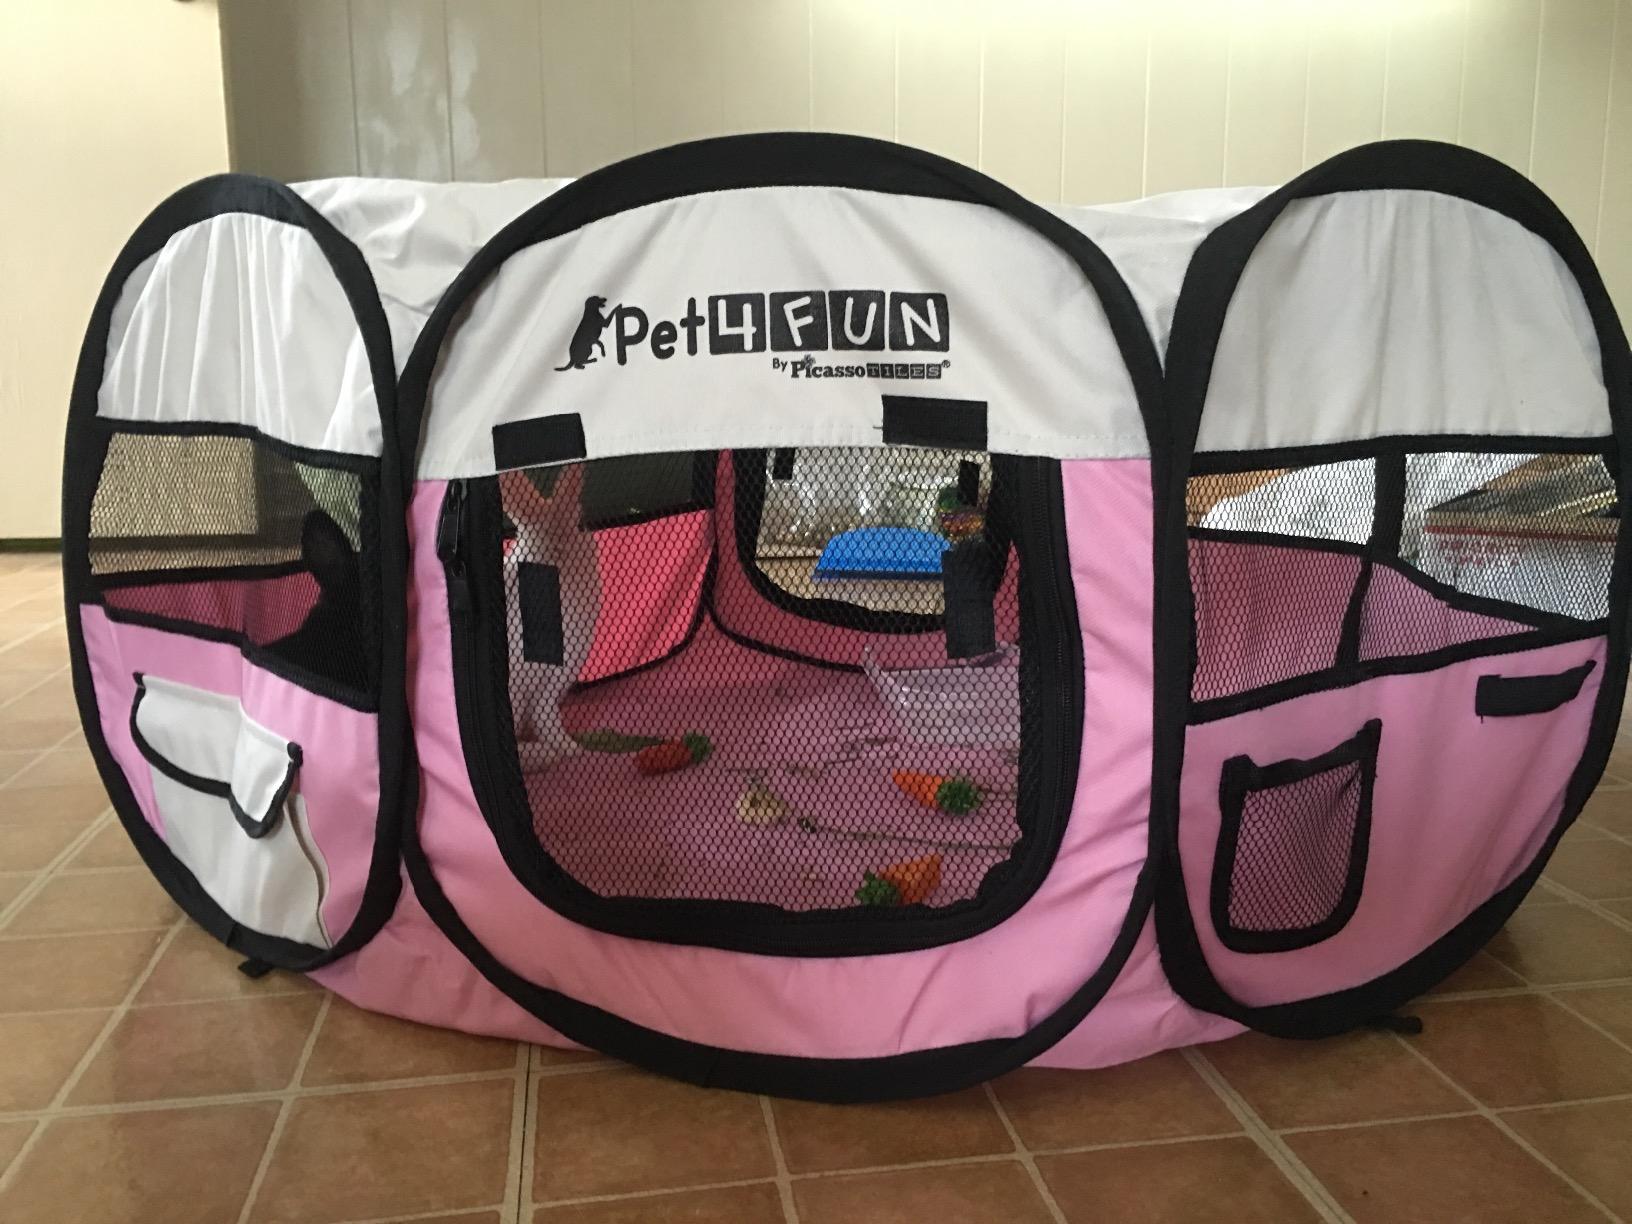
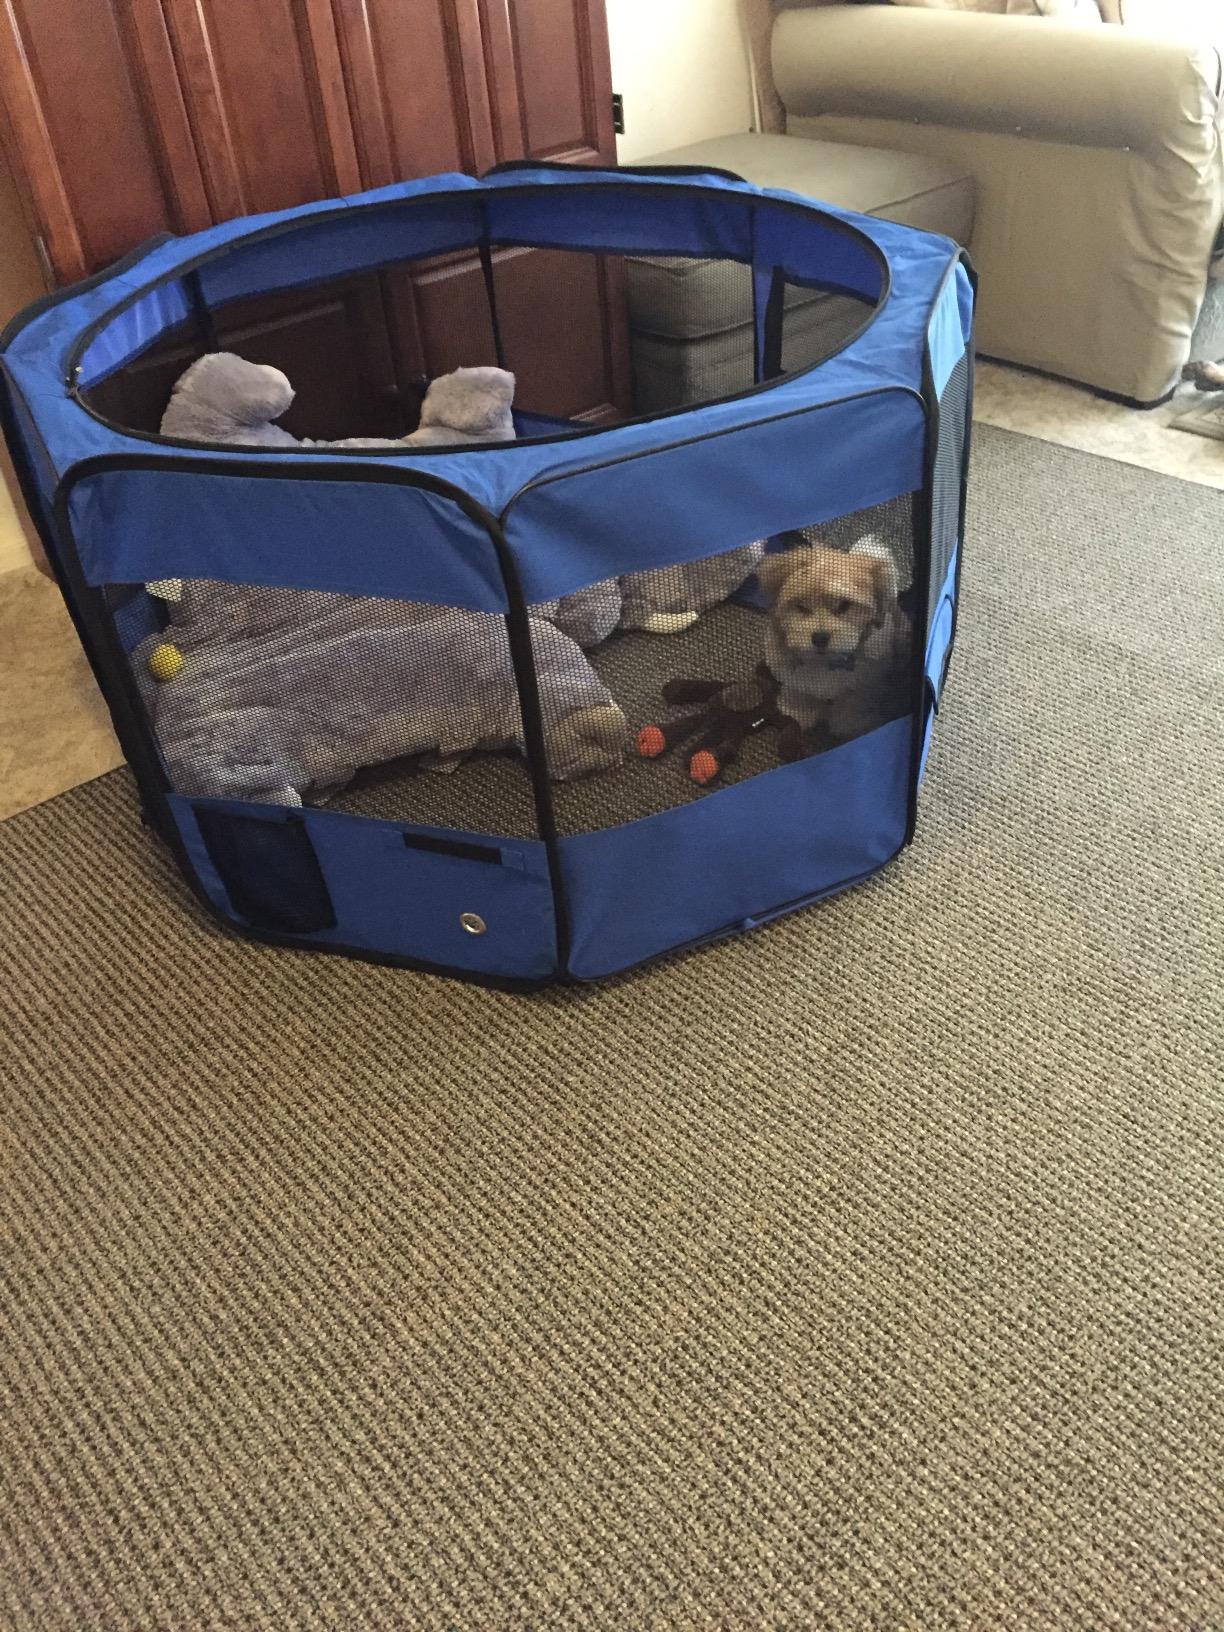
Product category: items_kennel
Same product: no